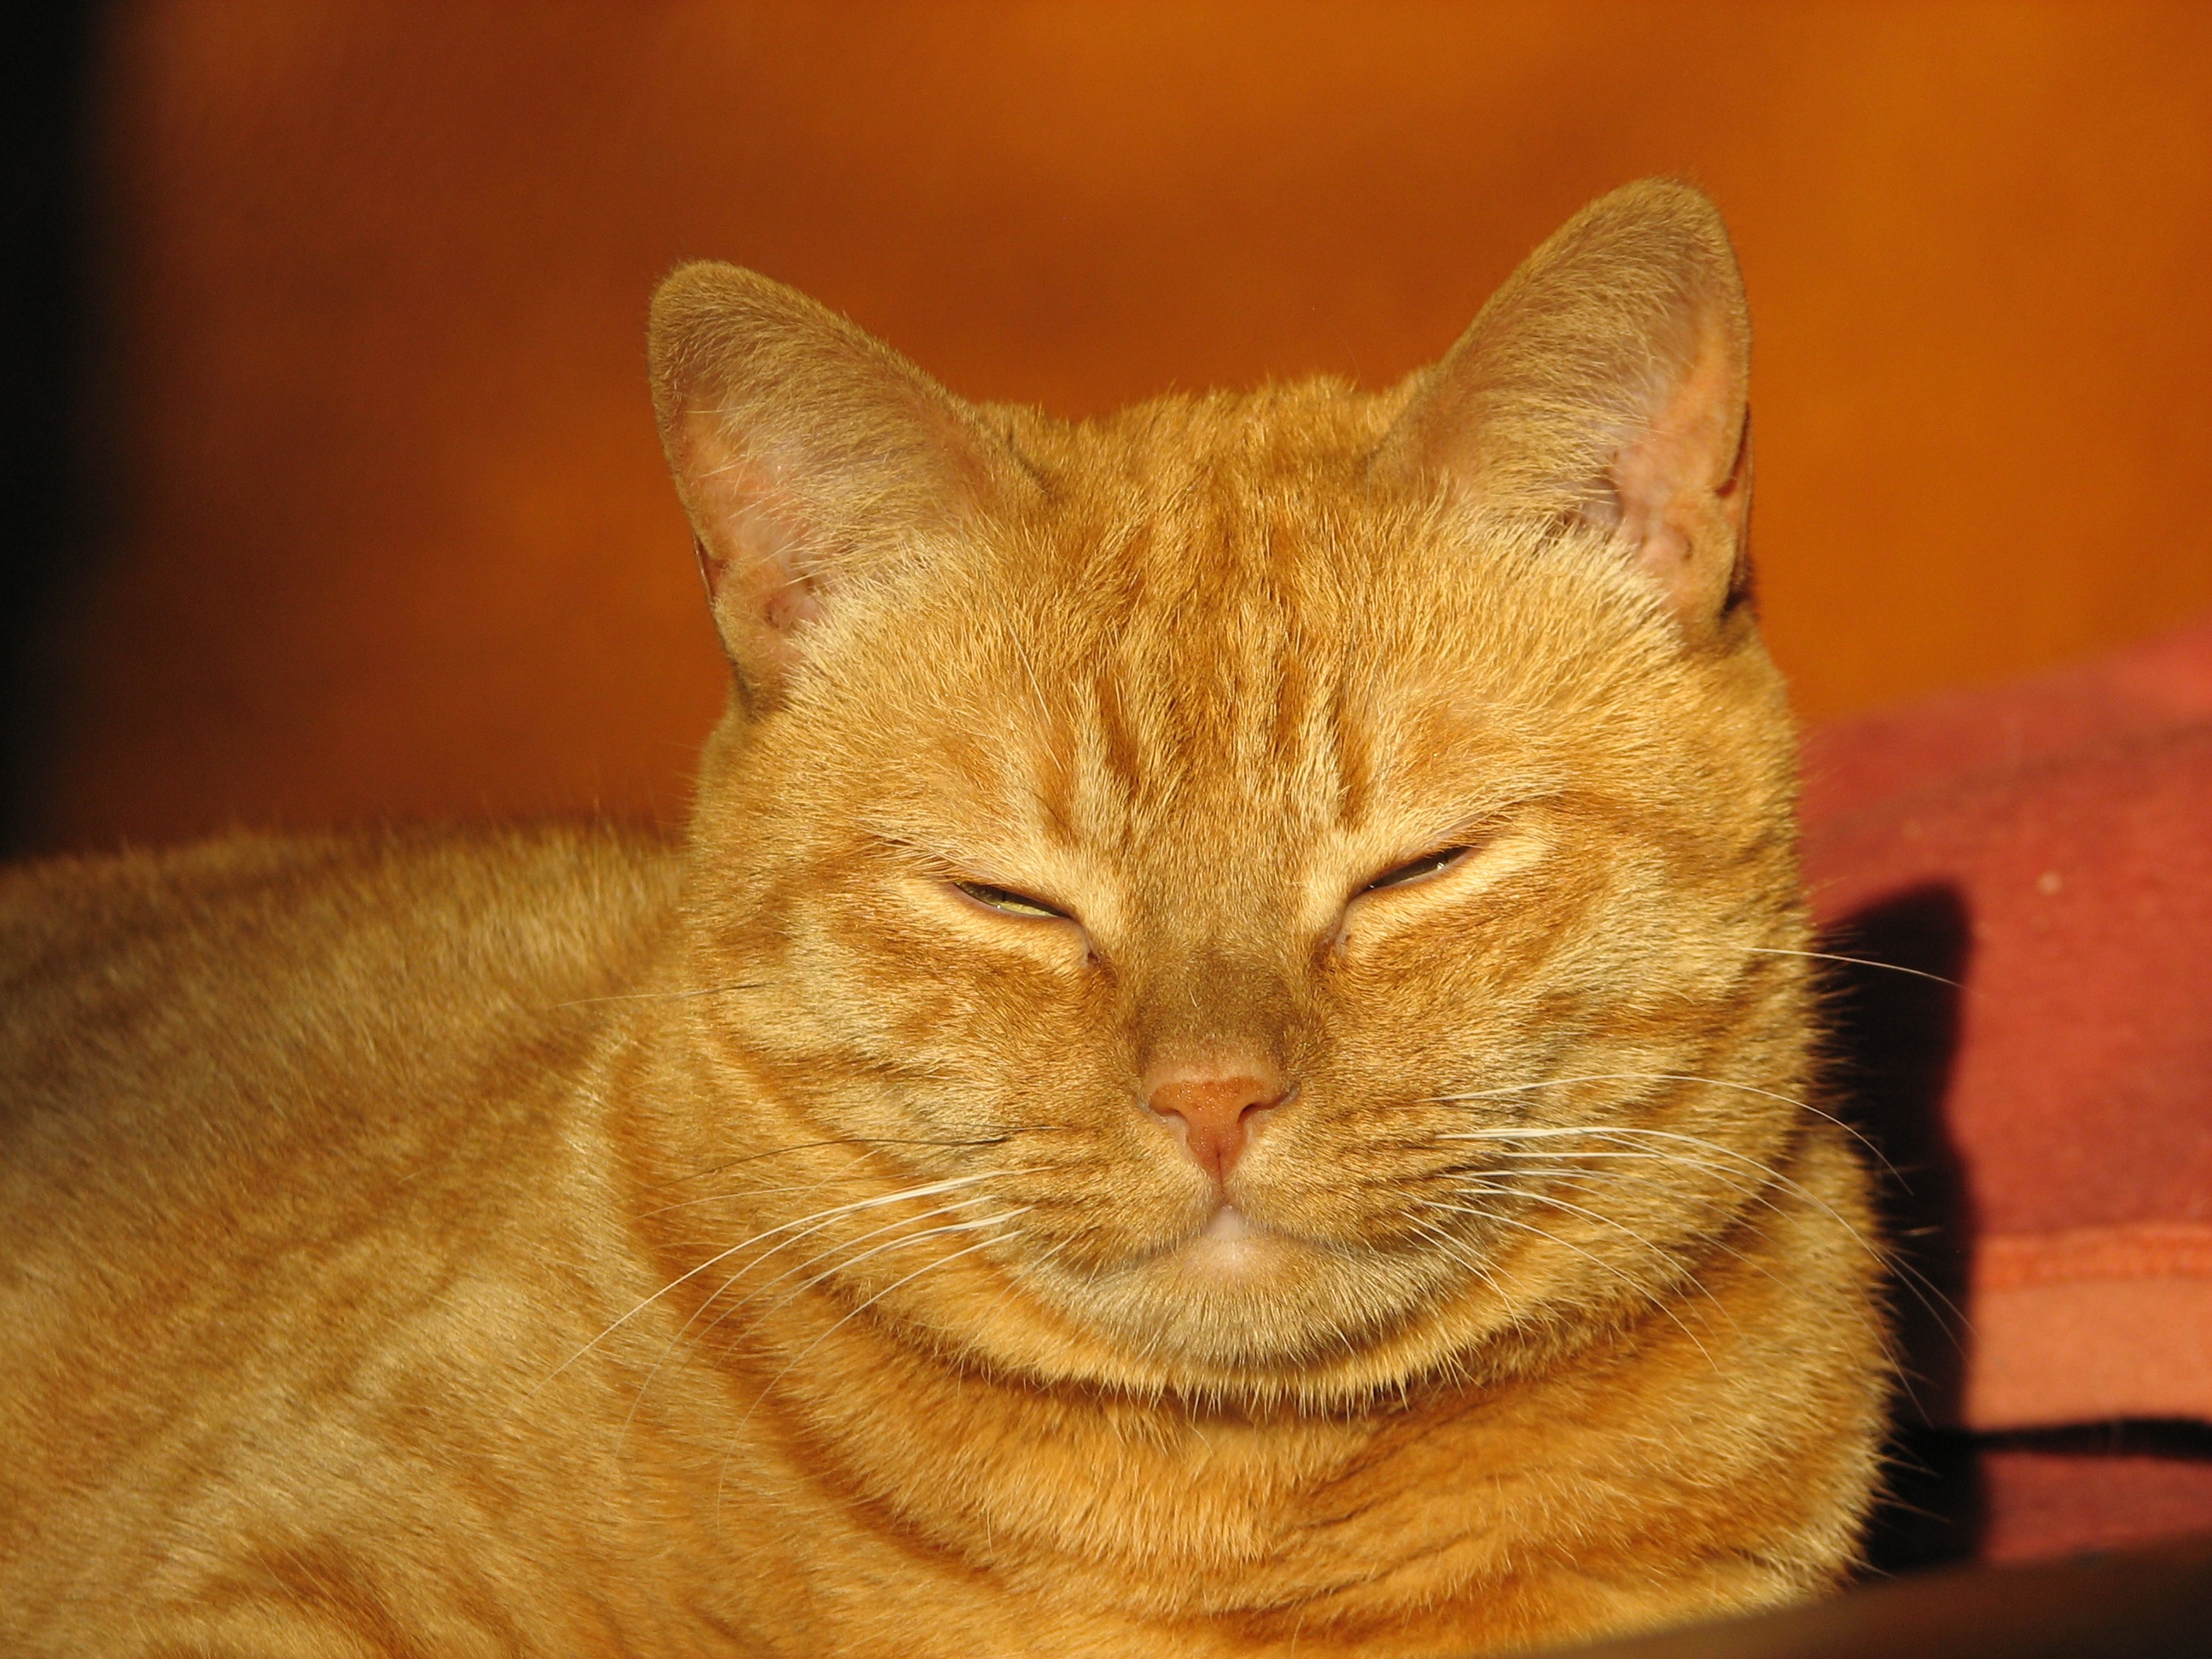
pet, portrait, red, cat, mammal, fauna, close up, nose, whiskers, snout, sleepy, vertebrate, tired, domestic cat, burmese, cat face, red mackerel tabby, abyssinian, tabby cat, european shorthair, small to medium sized cats, cat like mammal, domestic short haired cat, pixie bob, rusty spotted cat